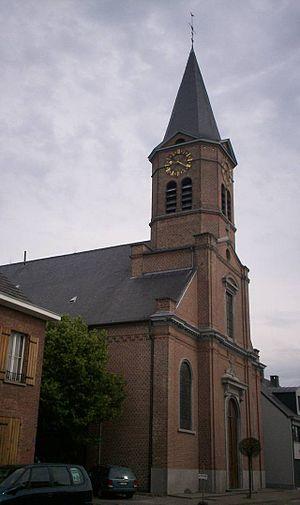
Herdersem est une section de la ville belge d'Alost dans le Denderstreek, située en Région flamande dans la province de Flandre-Orientale.